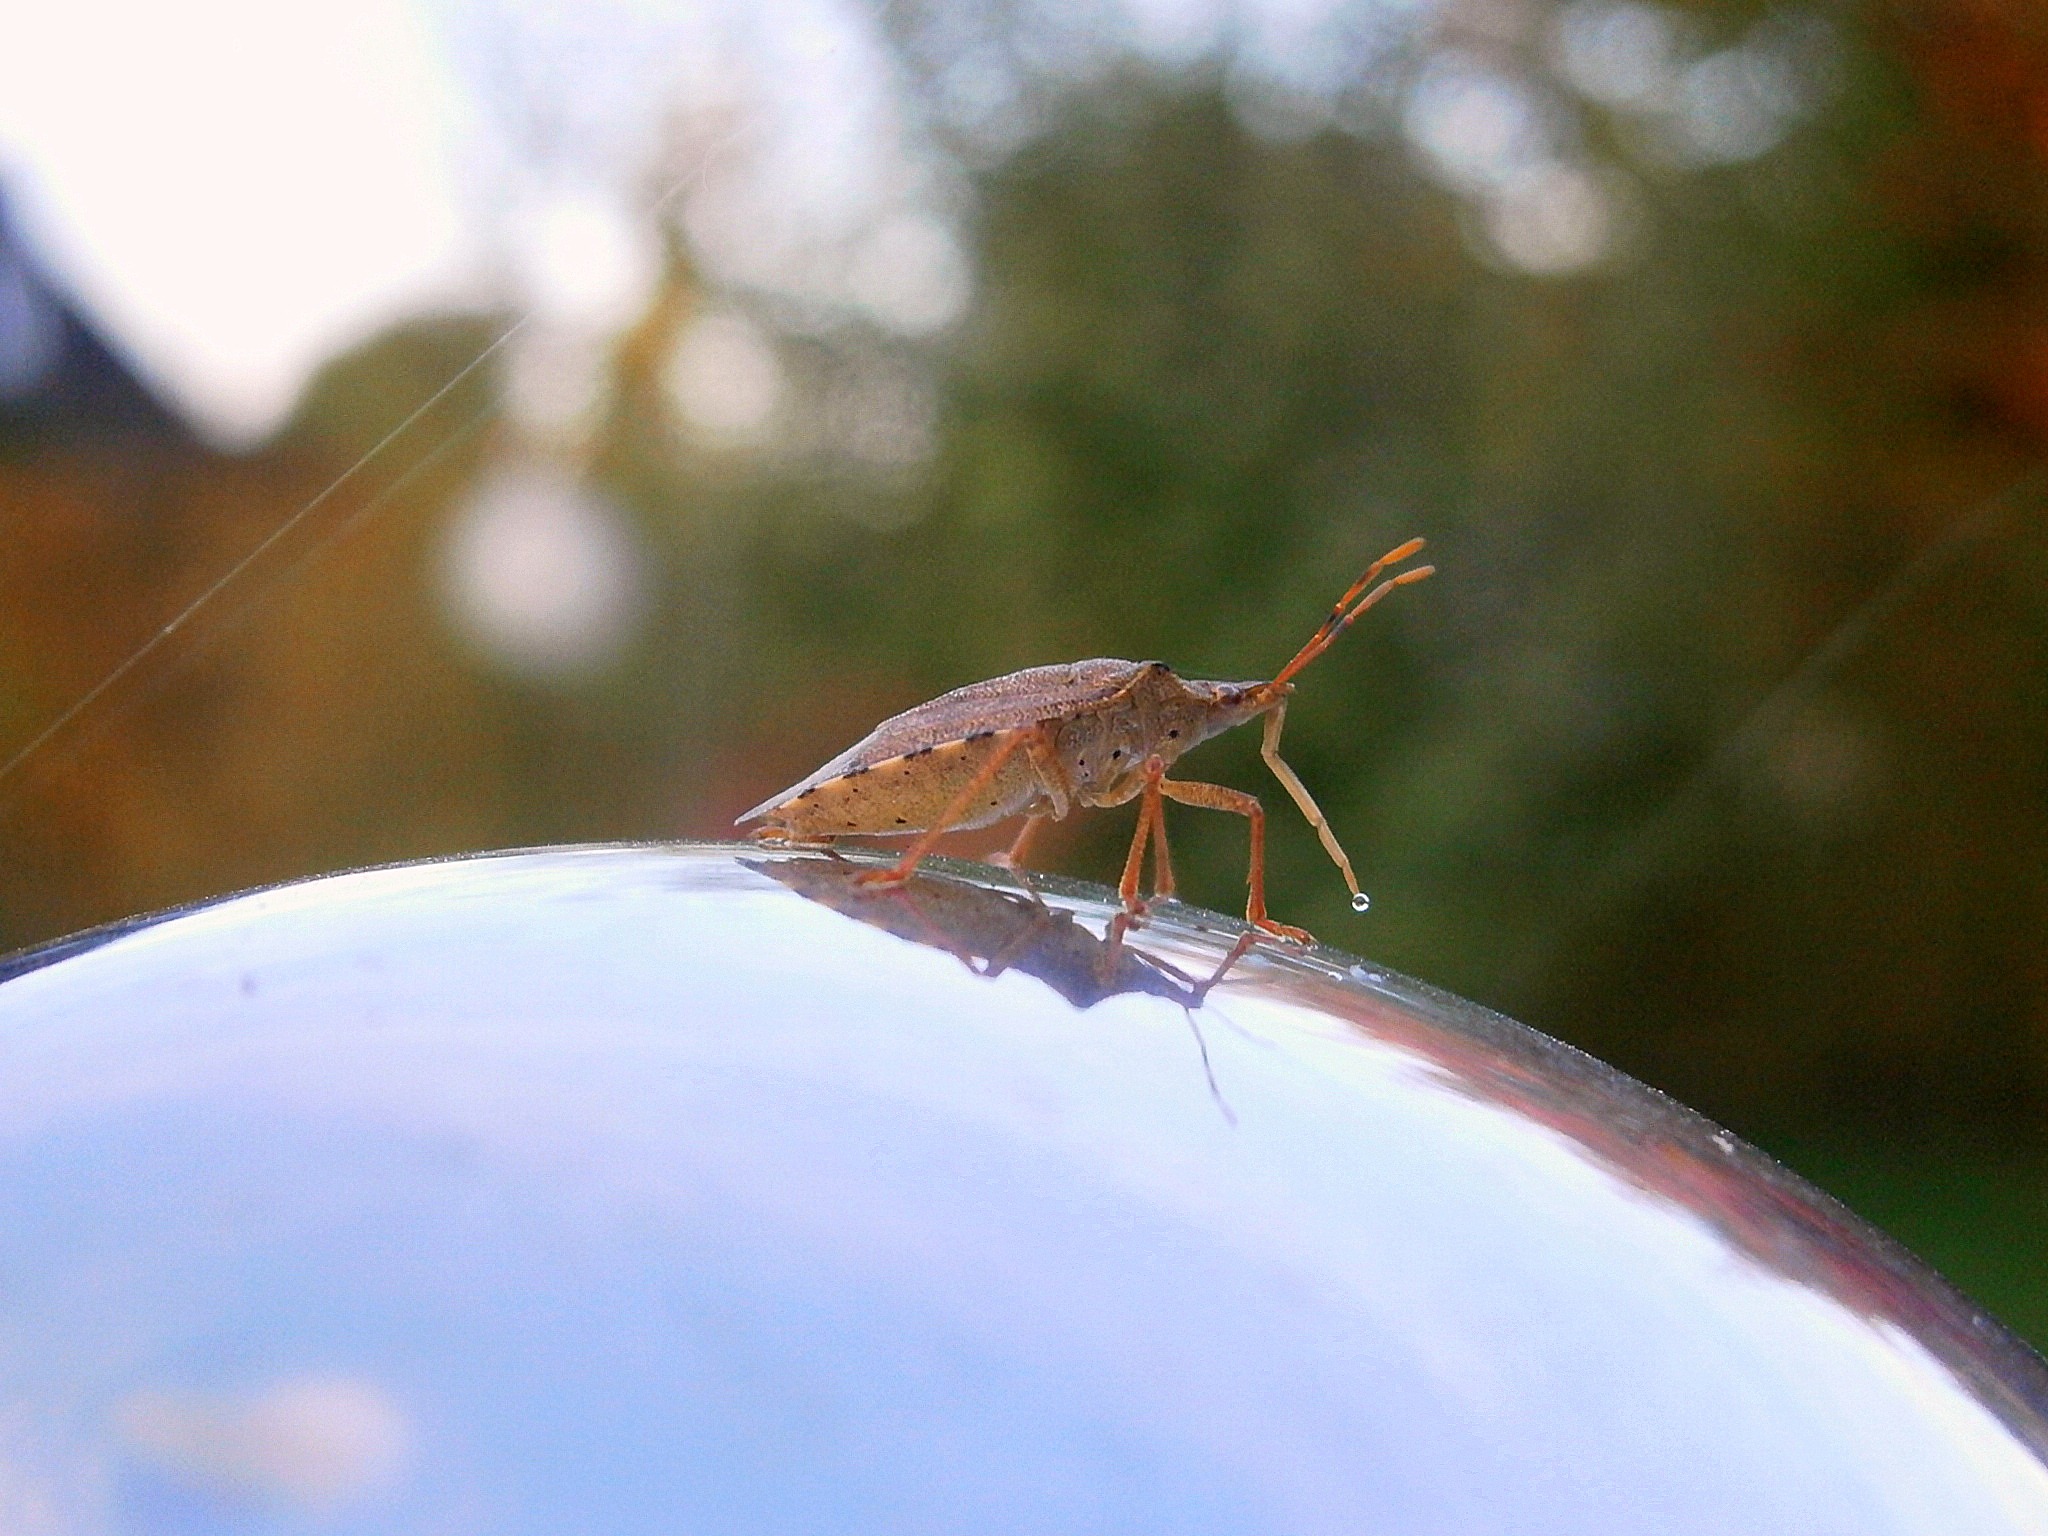
nature, forest, branch, wing, meadow, leaf, animal, reflection, insect, autumn, bug, fauna, invertebrate, close up, crawl, legs, mirror, creature, mirroring, macro photography, arthropod, panzer, shades of brown, forest guardian, raubwanze, arma custos